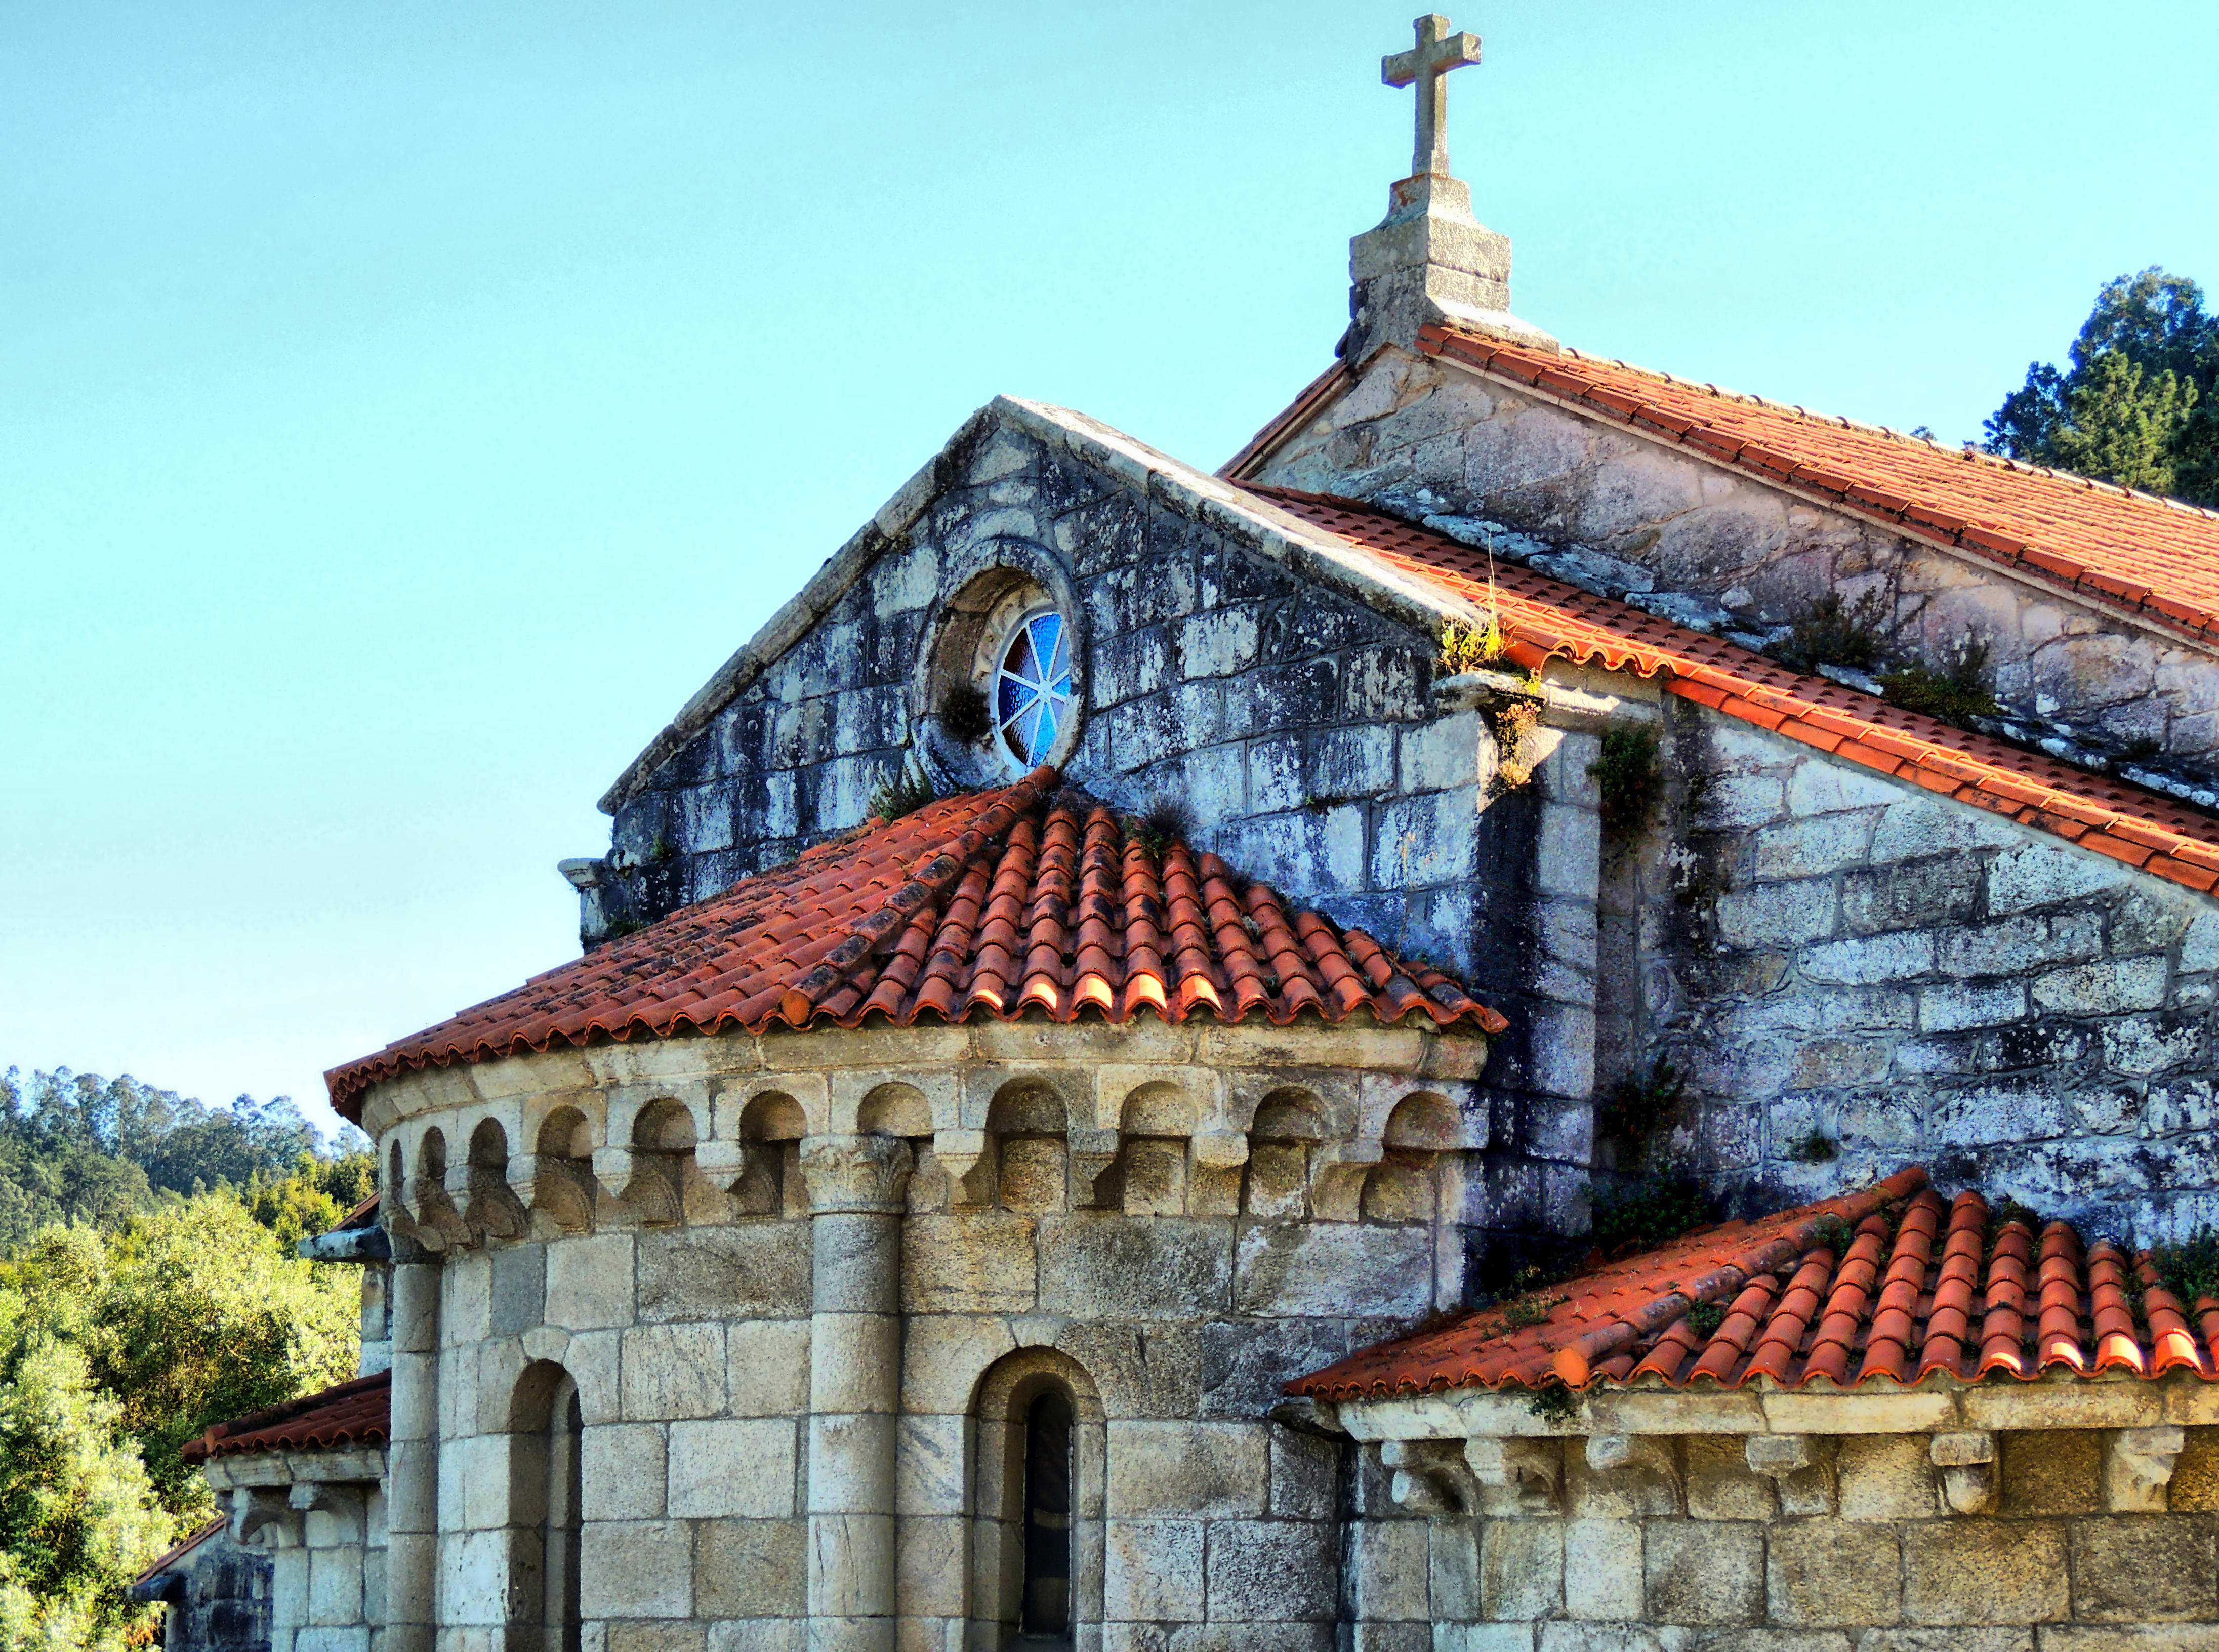
architecture, house, town, building, tower, landmark, facade, church, chapel, tourism, place of worship, monastery, ancient history